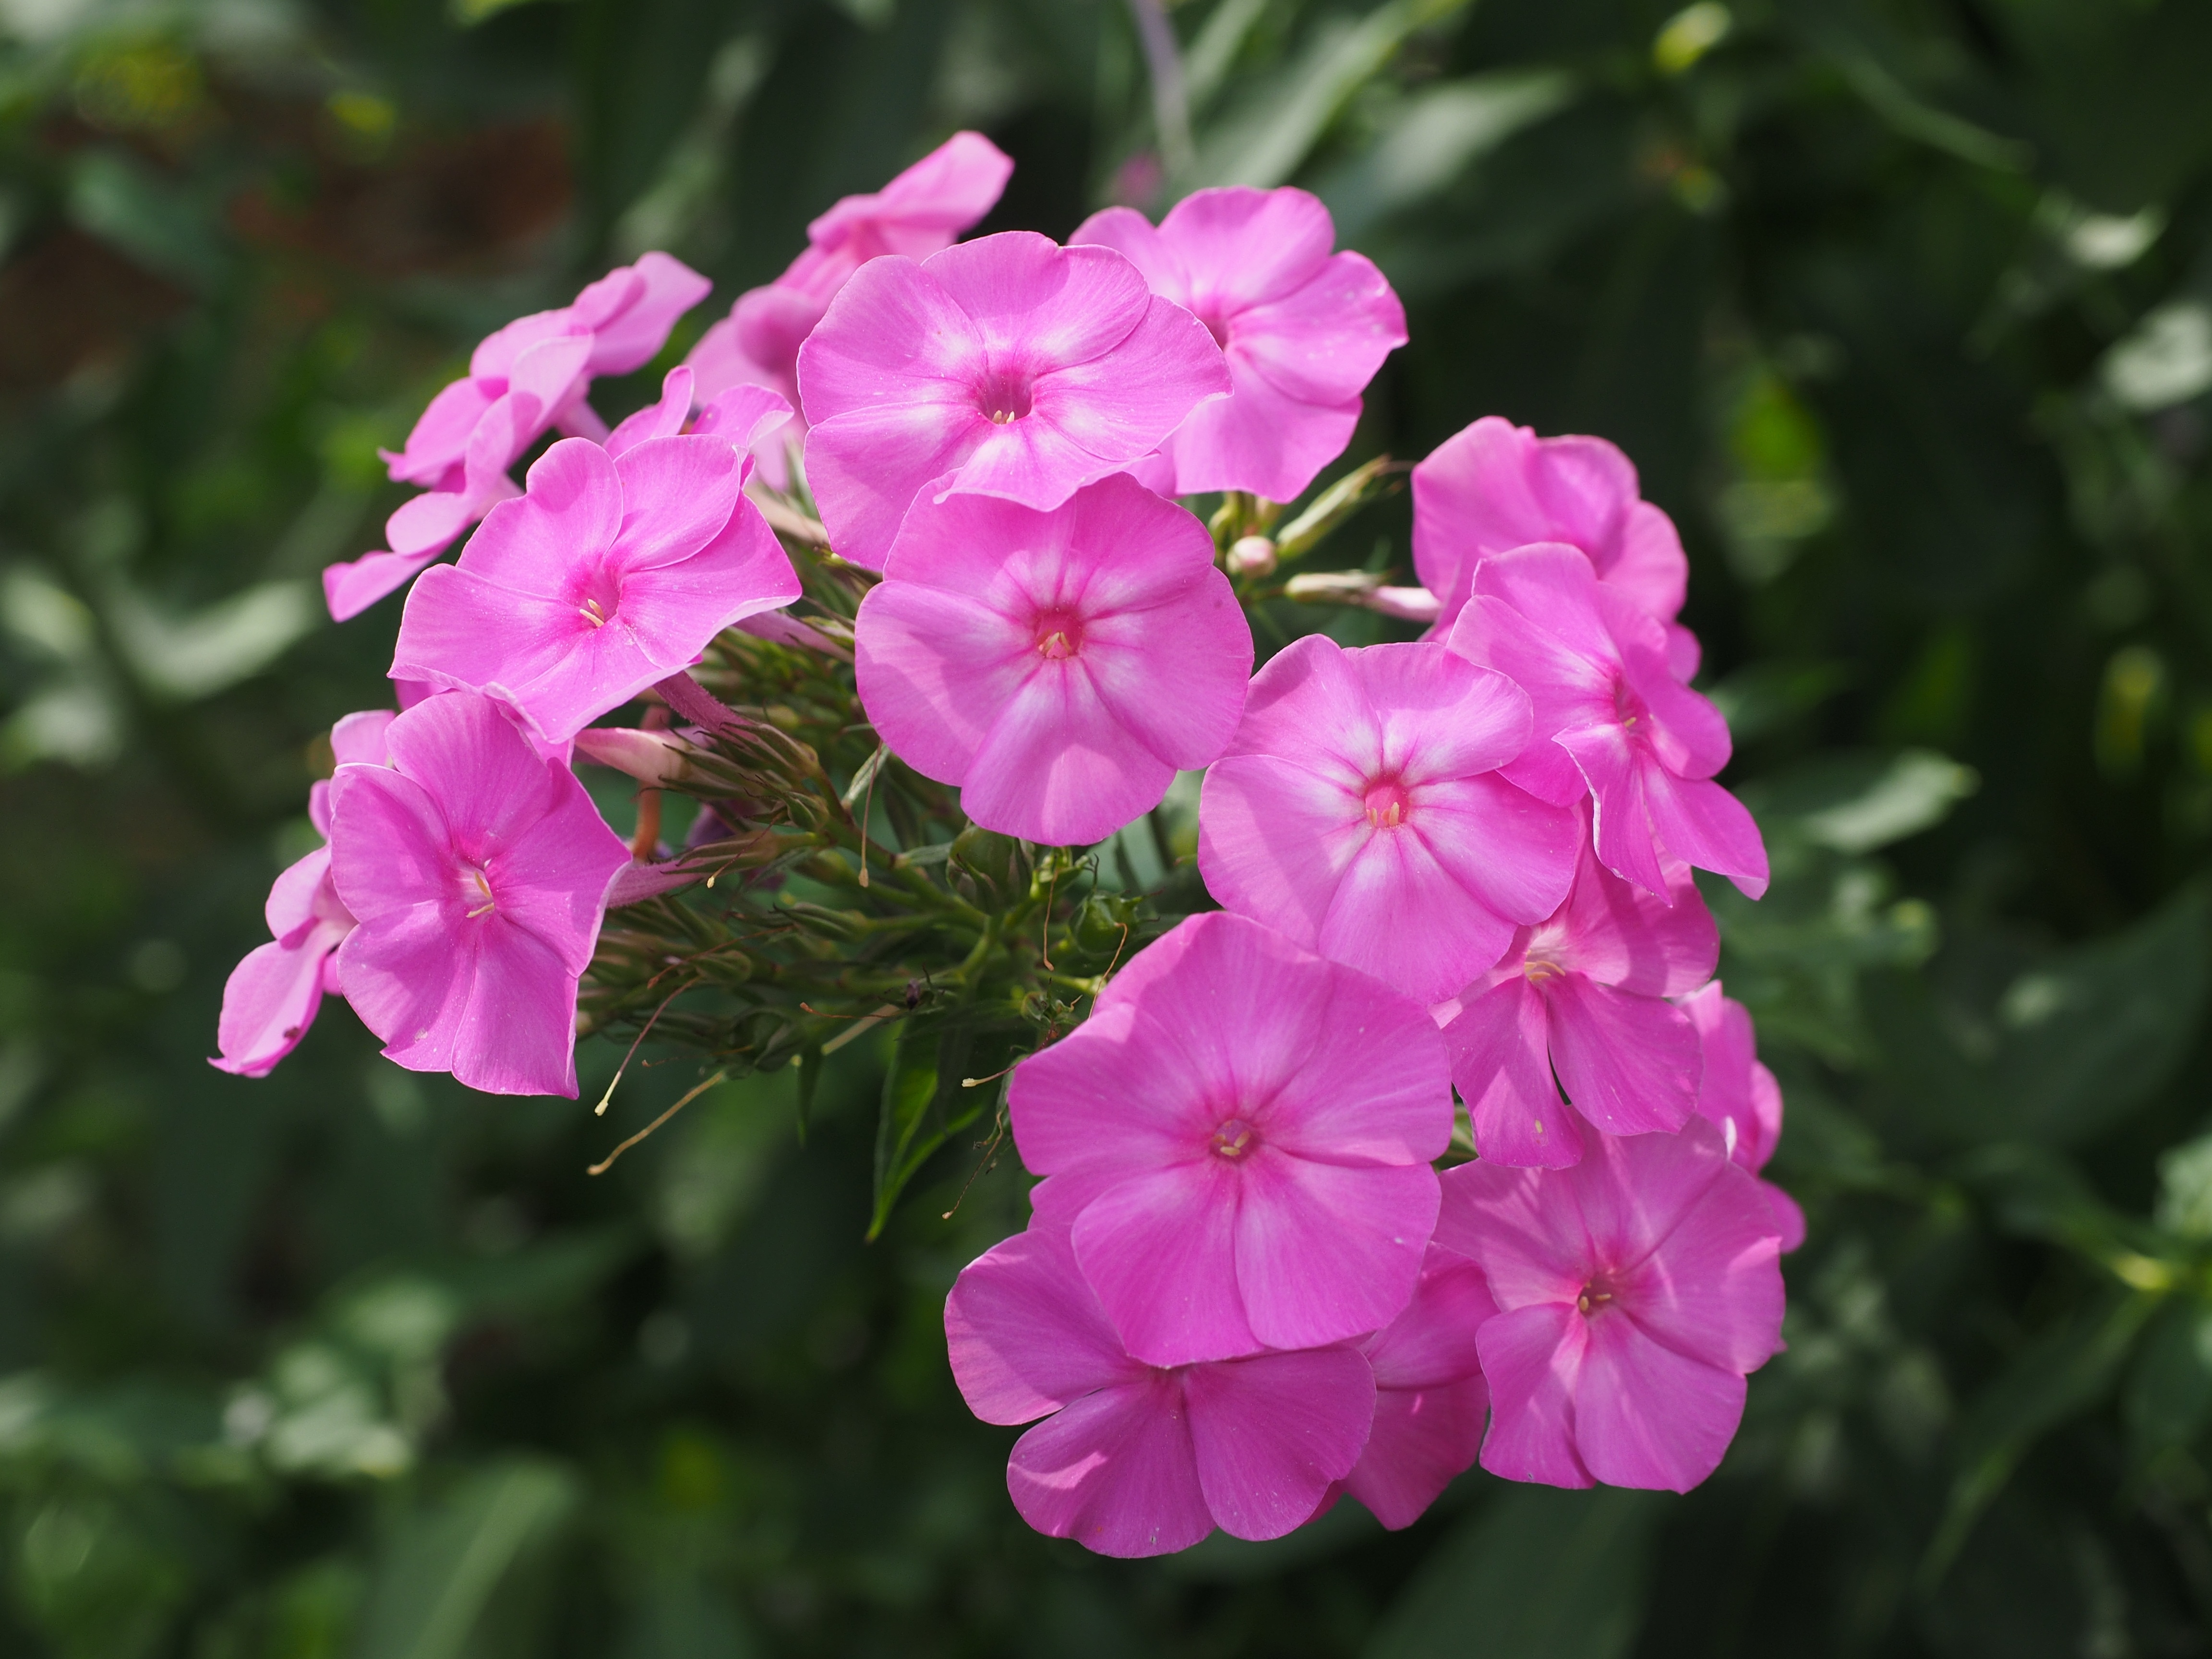
blossom, plant, flower, petal, botany, pink, flora, phlox, ornamental plant, flowering plant, annual plant, land plant, polemoniaceae, lock up herb plants